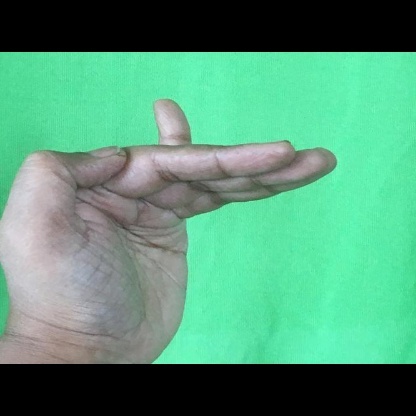
Mudra: Hamsapaksha